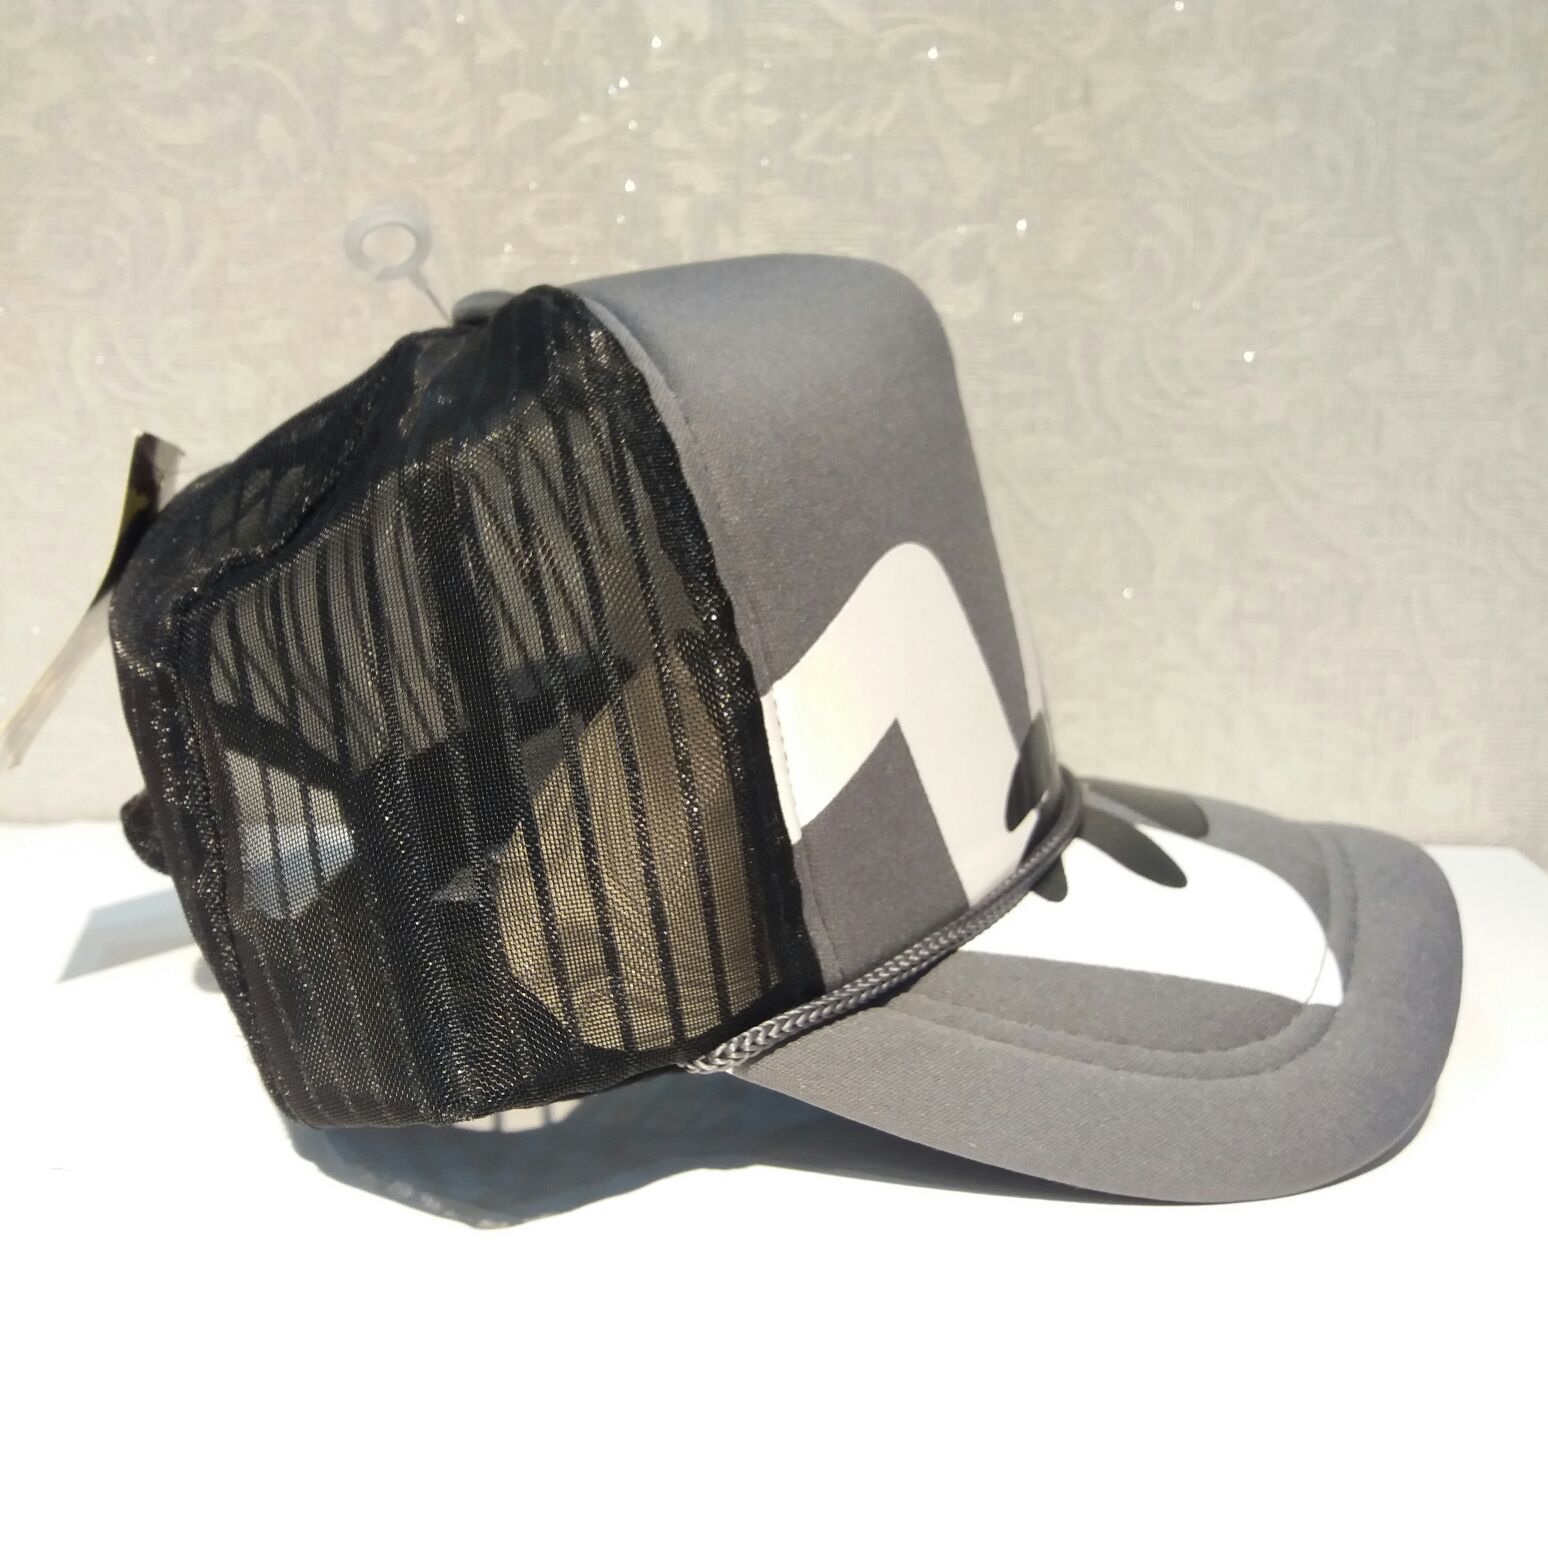
hat, clothing, headgear, baseball cap, cap, fashion accessory